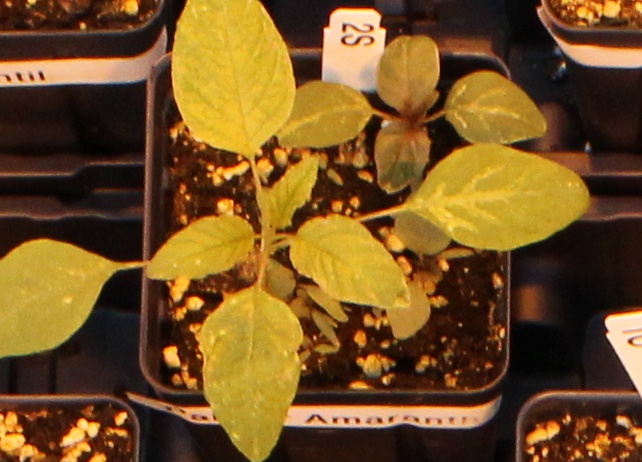
Label: Palmer Amaranth